Vàm Cỏ River

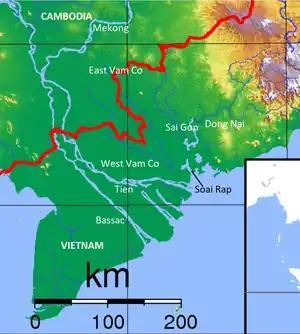
Vam Co River and its two main tributaries.

The Vàm Cỏ River (sông Vàm Cỏ) is a river in Vietnam, south of Ho Chi Minh City. It joins the Soài Rạp in the Cần Giờ Mangrove Forest and is fed by two shallow tributaries, the Vàm Cỏ Tây (west) and Vàm Cỏ Đông (east) forming a V.